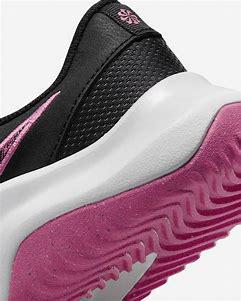
Brand: Nike
Model: Legend Essential 3 Next Nature